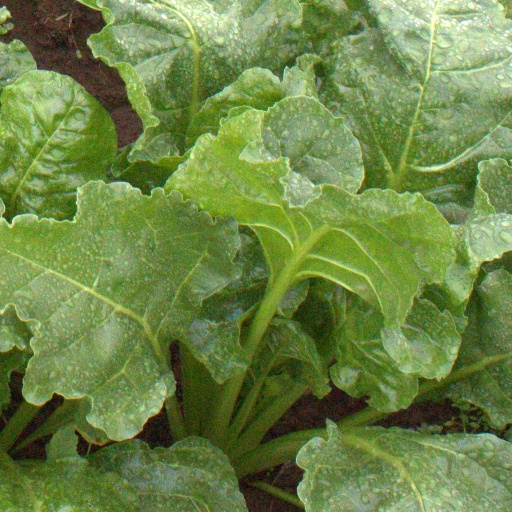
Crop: sugar beet